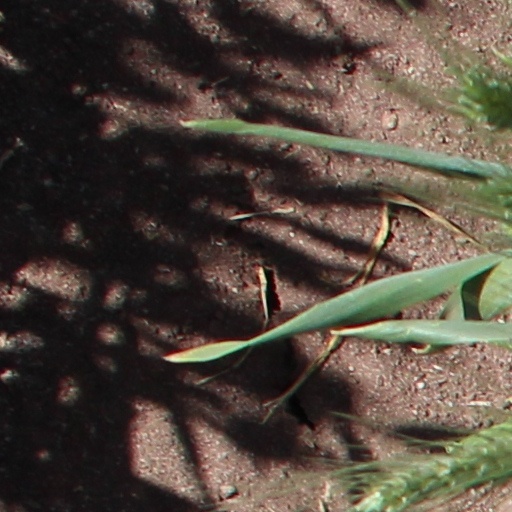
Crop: wheat